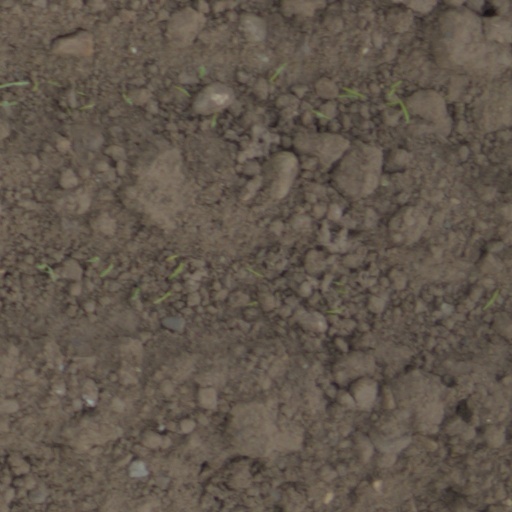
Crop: wheat